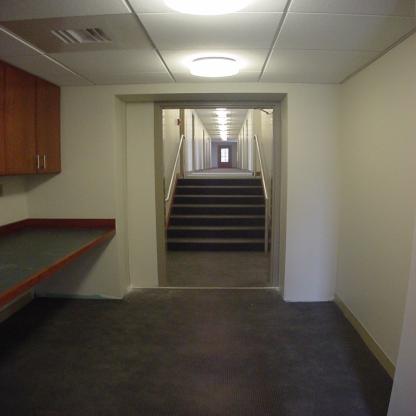
Scene: Indoor